Treehouse of Horror XIX

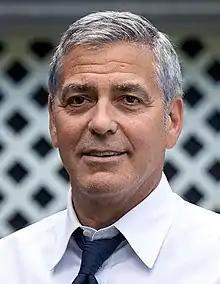
In the second segment, Homer kills celebrities including actor George Clooney

The first segment of the episode is a parody of "Transformers". The second segment features a parody of the opening of "Mad Men" and Homer kills several celebrities, including Kate Winslet, Prince, George Clooney, and Neil Armstrong, set to the song "Psycho Killer" by Talking Heads. Krusty getting killed in a woodchipper references the woodchipper scene from the movie, "Fargo". Other celebrities shown include Golda Meir, Edward G. Robinson, John Wayne and John Lennon, who says "All we're saying is 'Let's eat some brains'", a reference to the chorus of "Give Peace a Chance" by the Plastic Ono Band. The commercial "Planet of the Taste" is a parody of the 1968 film "Planet of the Apes".